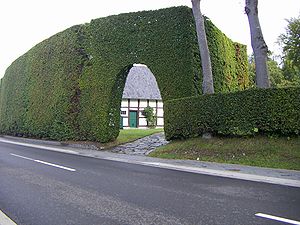
Hæk (beplantning)
En hæk i Tyskland.
En hæk er en levende variant af det haveelement, hegnet, der skaber haven. Derudover kan hække bidrage til en indre opdeling af haven, så der opstår flere rum.